Bruno Mädler

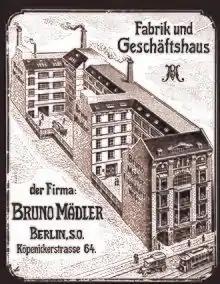
Mädler factory and office building, Köpenicker Str. 64, Berlin (1905)

On November 9, 1882, Bruno Mädler founded a business in Berlin with fittings for the building industry, tools, foundry articles, patented door closers, door fittings, rivets, screws and nuts. After his death, his only son Walter continued the company. Walter Mädler's wife Irma was a born Hoffmann and related to the German entrepreneur Hugo Hoffmann from Berlin, who became known in 1881 with the chocolate brand Sarotti. In the 1930s, the Mädler company had around 300 employees and was one of the leading tool and mechanical engineering companies in Germany.